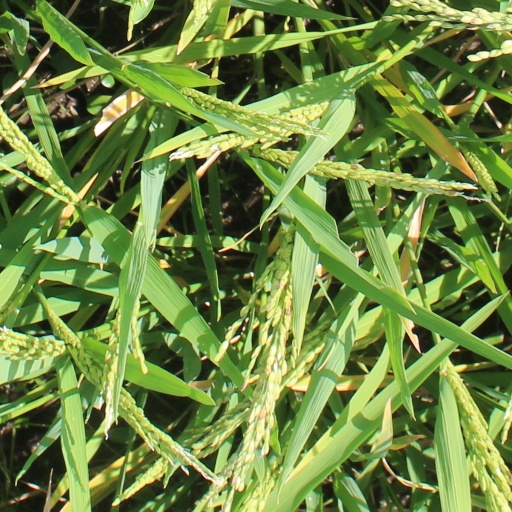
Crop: rice